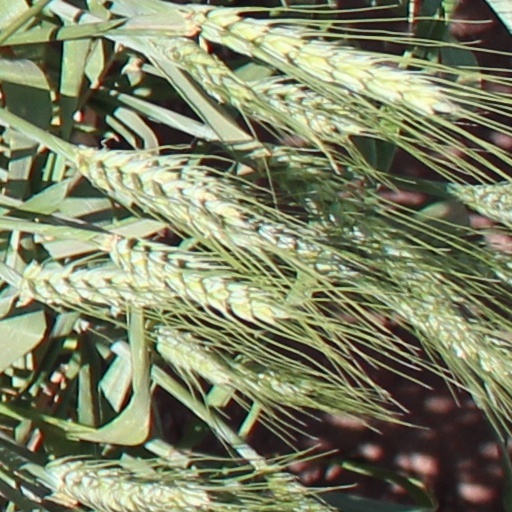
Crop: wheat